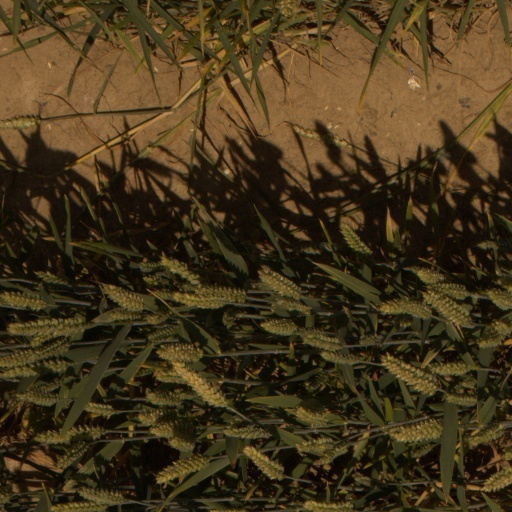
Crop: wheat